Ruthless (1948 film)

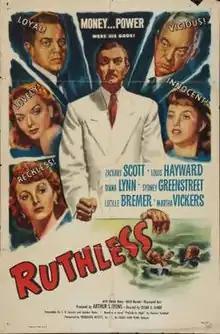
Theatrical release poster

Ruthless is a 1948 American film noir drama film directed by Edgar G. Ulmer starring Zachary Scott, Sydney Greenstreet and Louis Hayward.